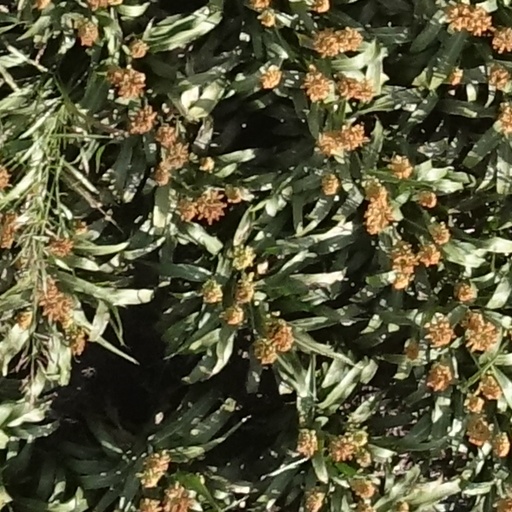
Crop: sorghum